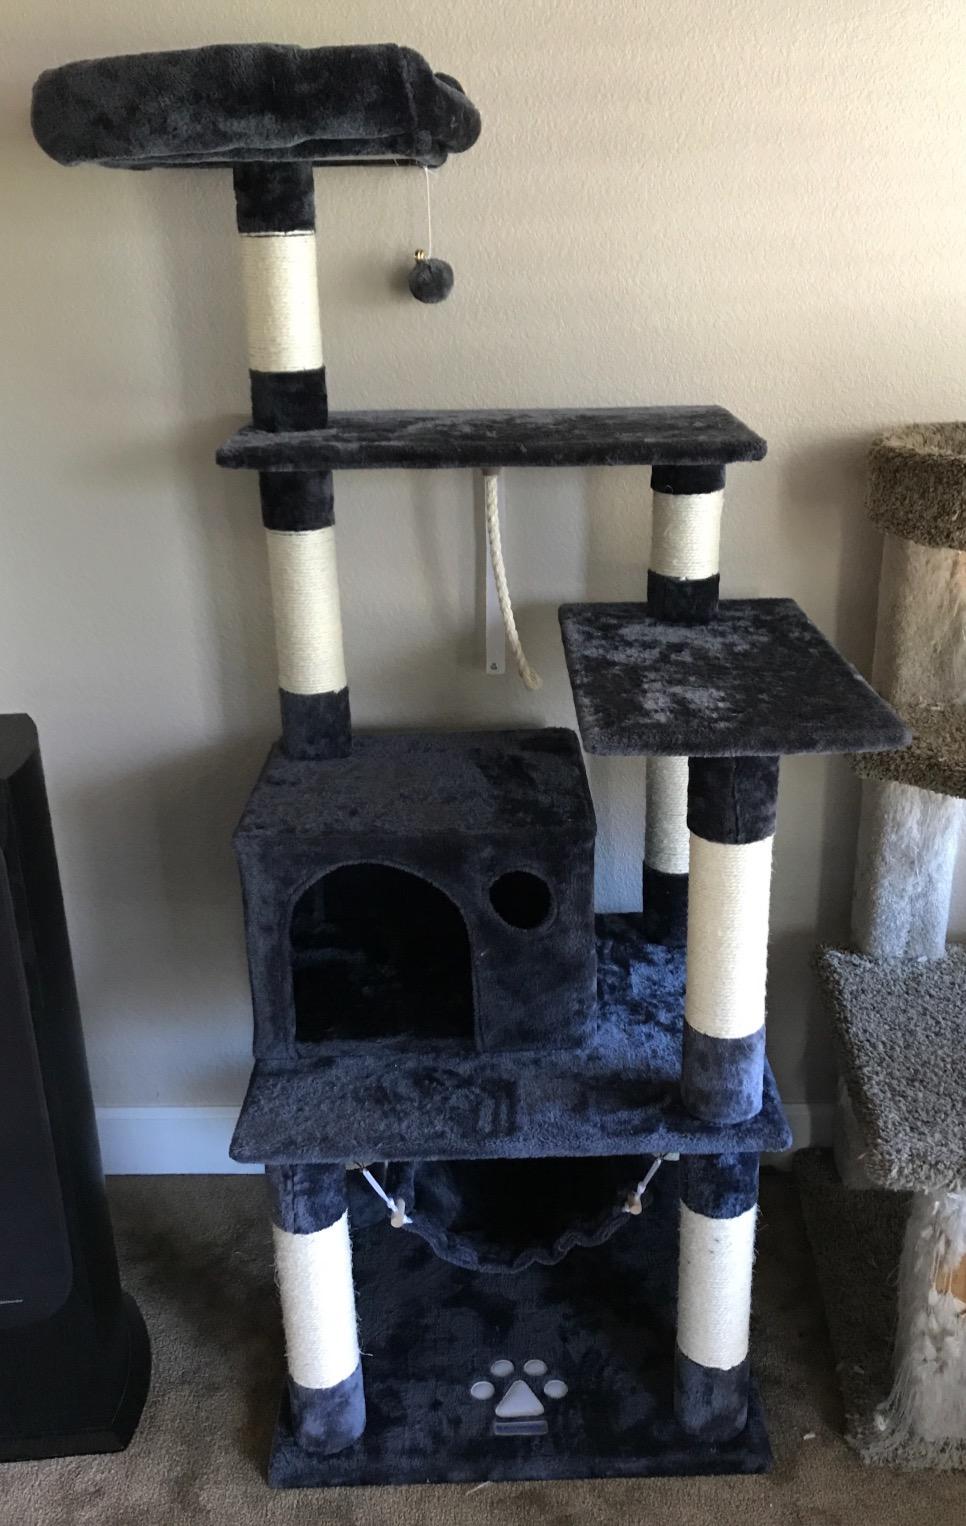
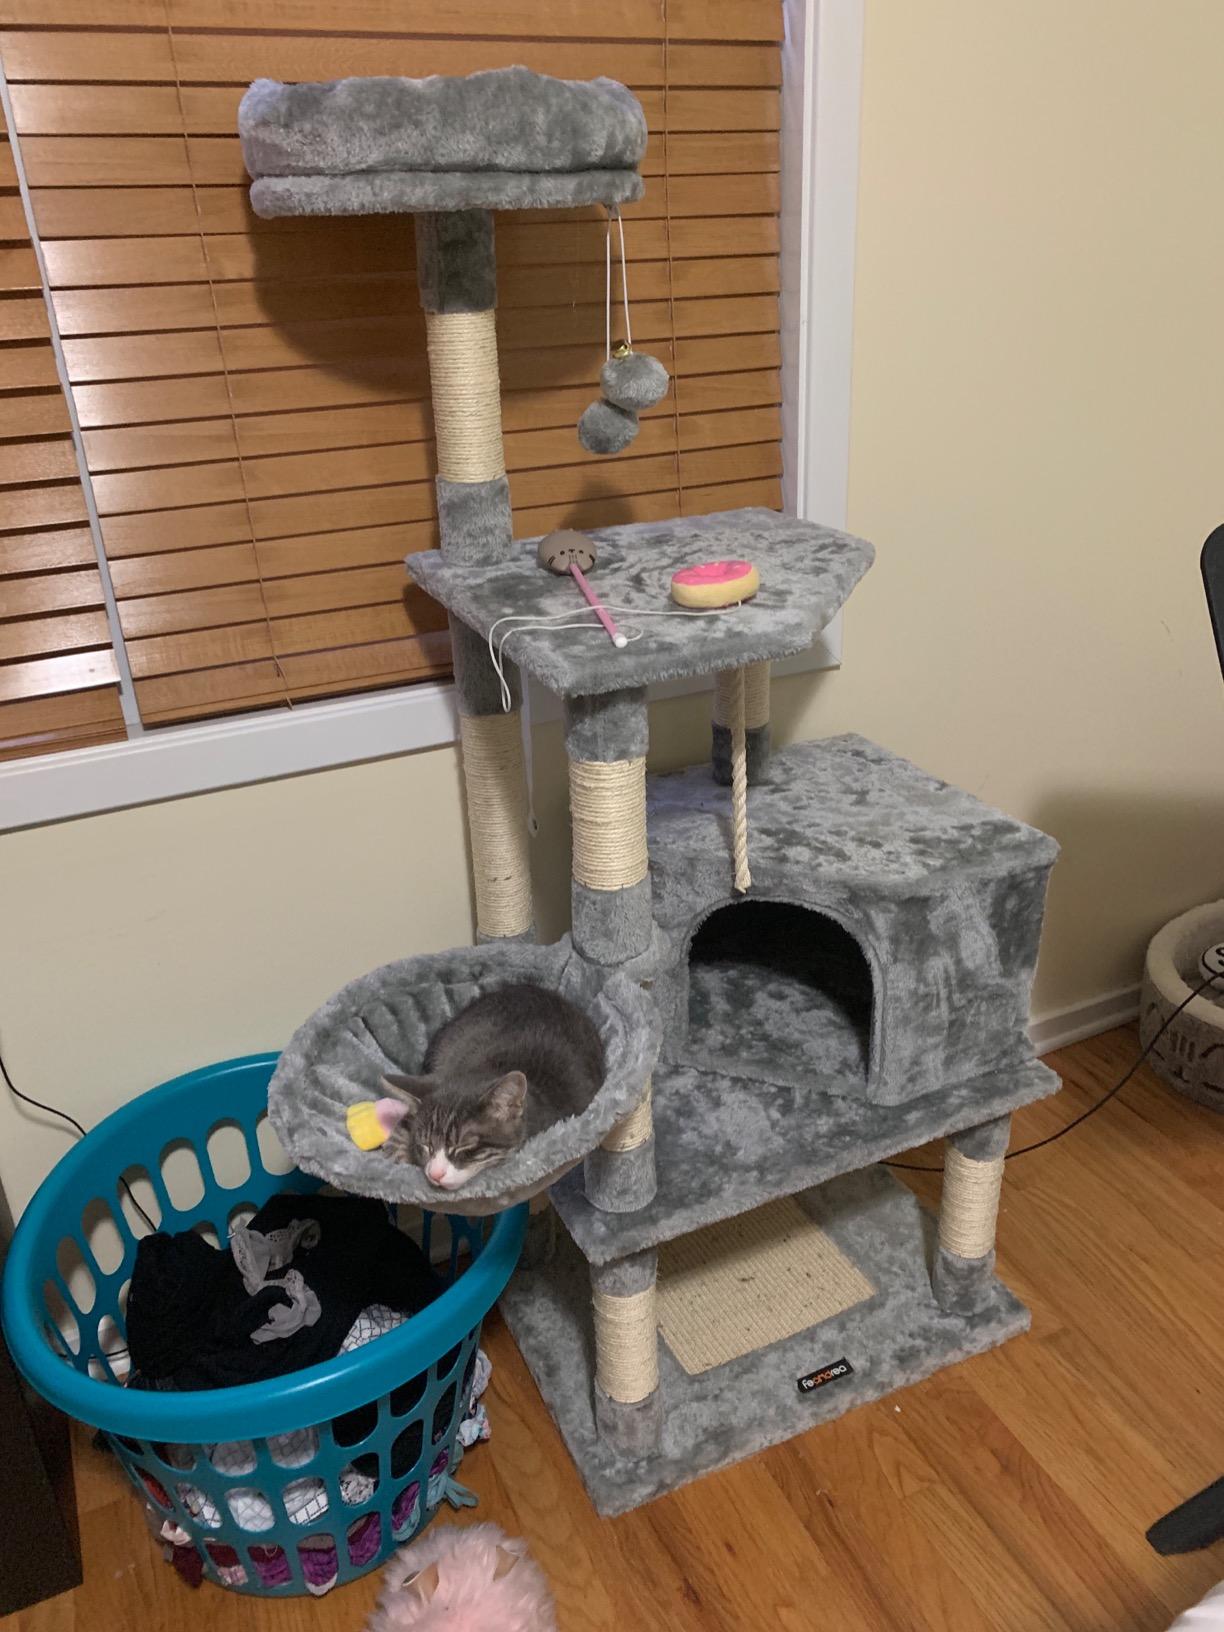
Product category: items_cat tree
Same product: no